Pál Teleki

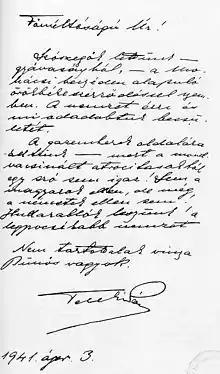
Suicide letter of Pál Teleki

Shortly after 9:00 p.m., he left the Hungarian Ministry of Foreign Affairs for his apartment in the Sándor Palace. At around midnight, he received a call that is thought to have informed him that the German army had just started its march into Hungary. Teleki committed suicide with a pistol during the night of 3 April 1941 and was found the next morning. His suicide note said in part: